Adam Jones (baseball)

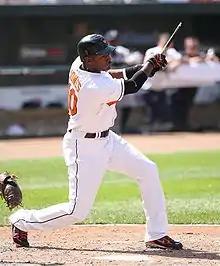
Jones at bat

After a strong start to the season, Jones was selected to represent Baltimore in the 2009 All Star Game on July 5. In the game, he drove in Curtis Granderson on a sacrifice fly for the winning run in the American League's 4–3 victory.